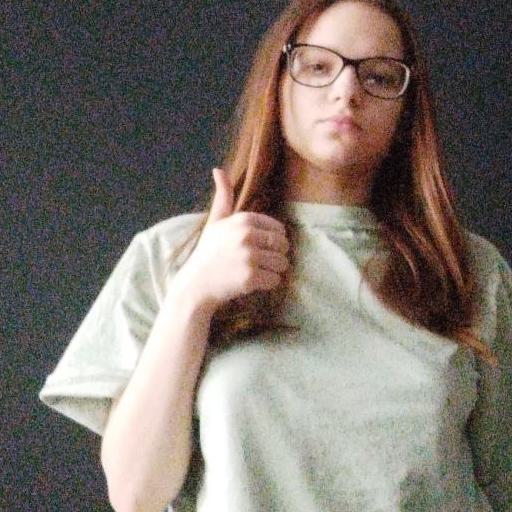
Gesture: like